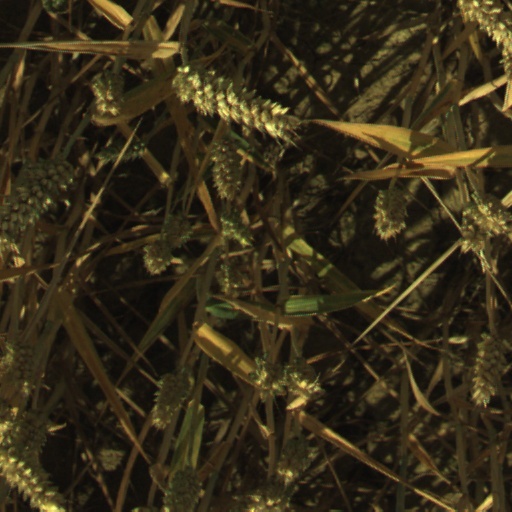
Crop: wheat